The Birds of America

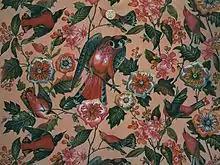
Furnishing fabric, from Lancashire, 1830s

In Australia, the Melbourne Public Library (now State Library Victoria) purchased a four-volume complete copy in 1871 from William Stallard, a school principal in Geelong. The library's president, Sir Redmond Barry, negotiated to purchase the copy for £100, half what had been asked, and the library spent a further £16 on restoring the bindings on three of the volumes. Stallard was in financial difficulties at the time and later committed suicide. The Mitchell Library in Glasgow, Scotland, also holds a full, four-volume set of this publication. Another complete collection is housed with Meisei University in Tokyo, Japan.